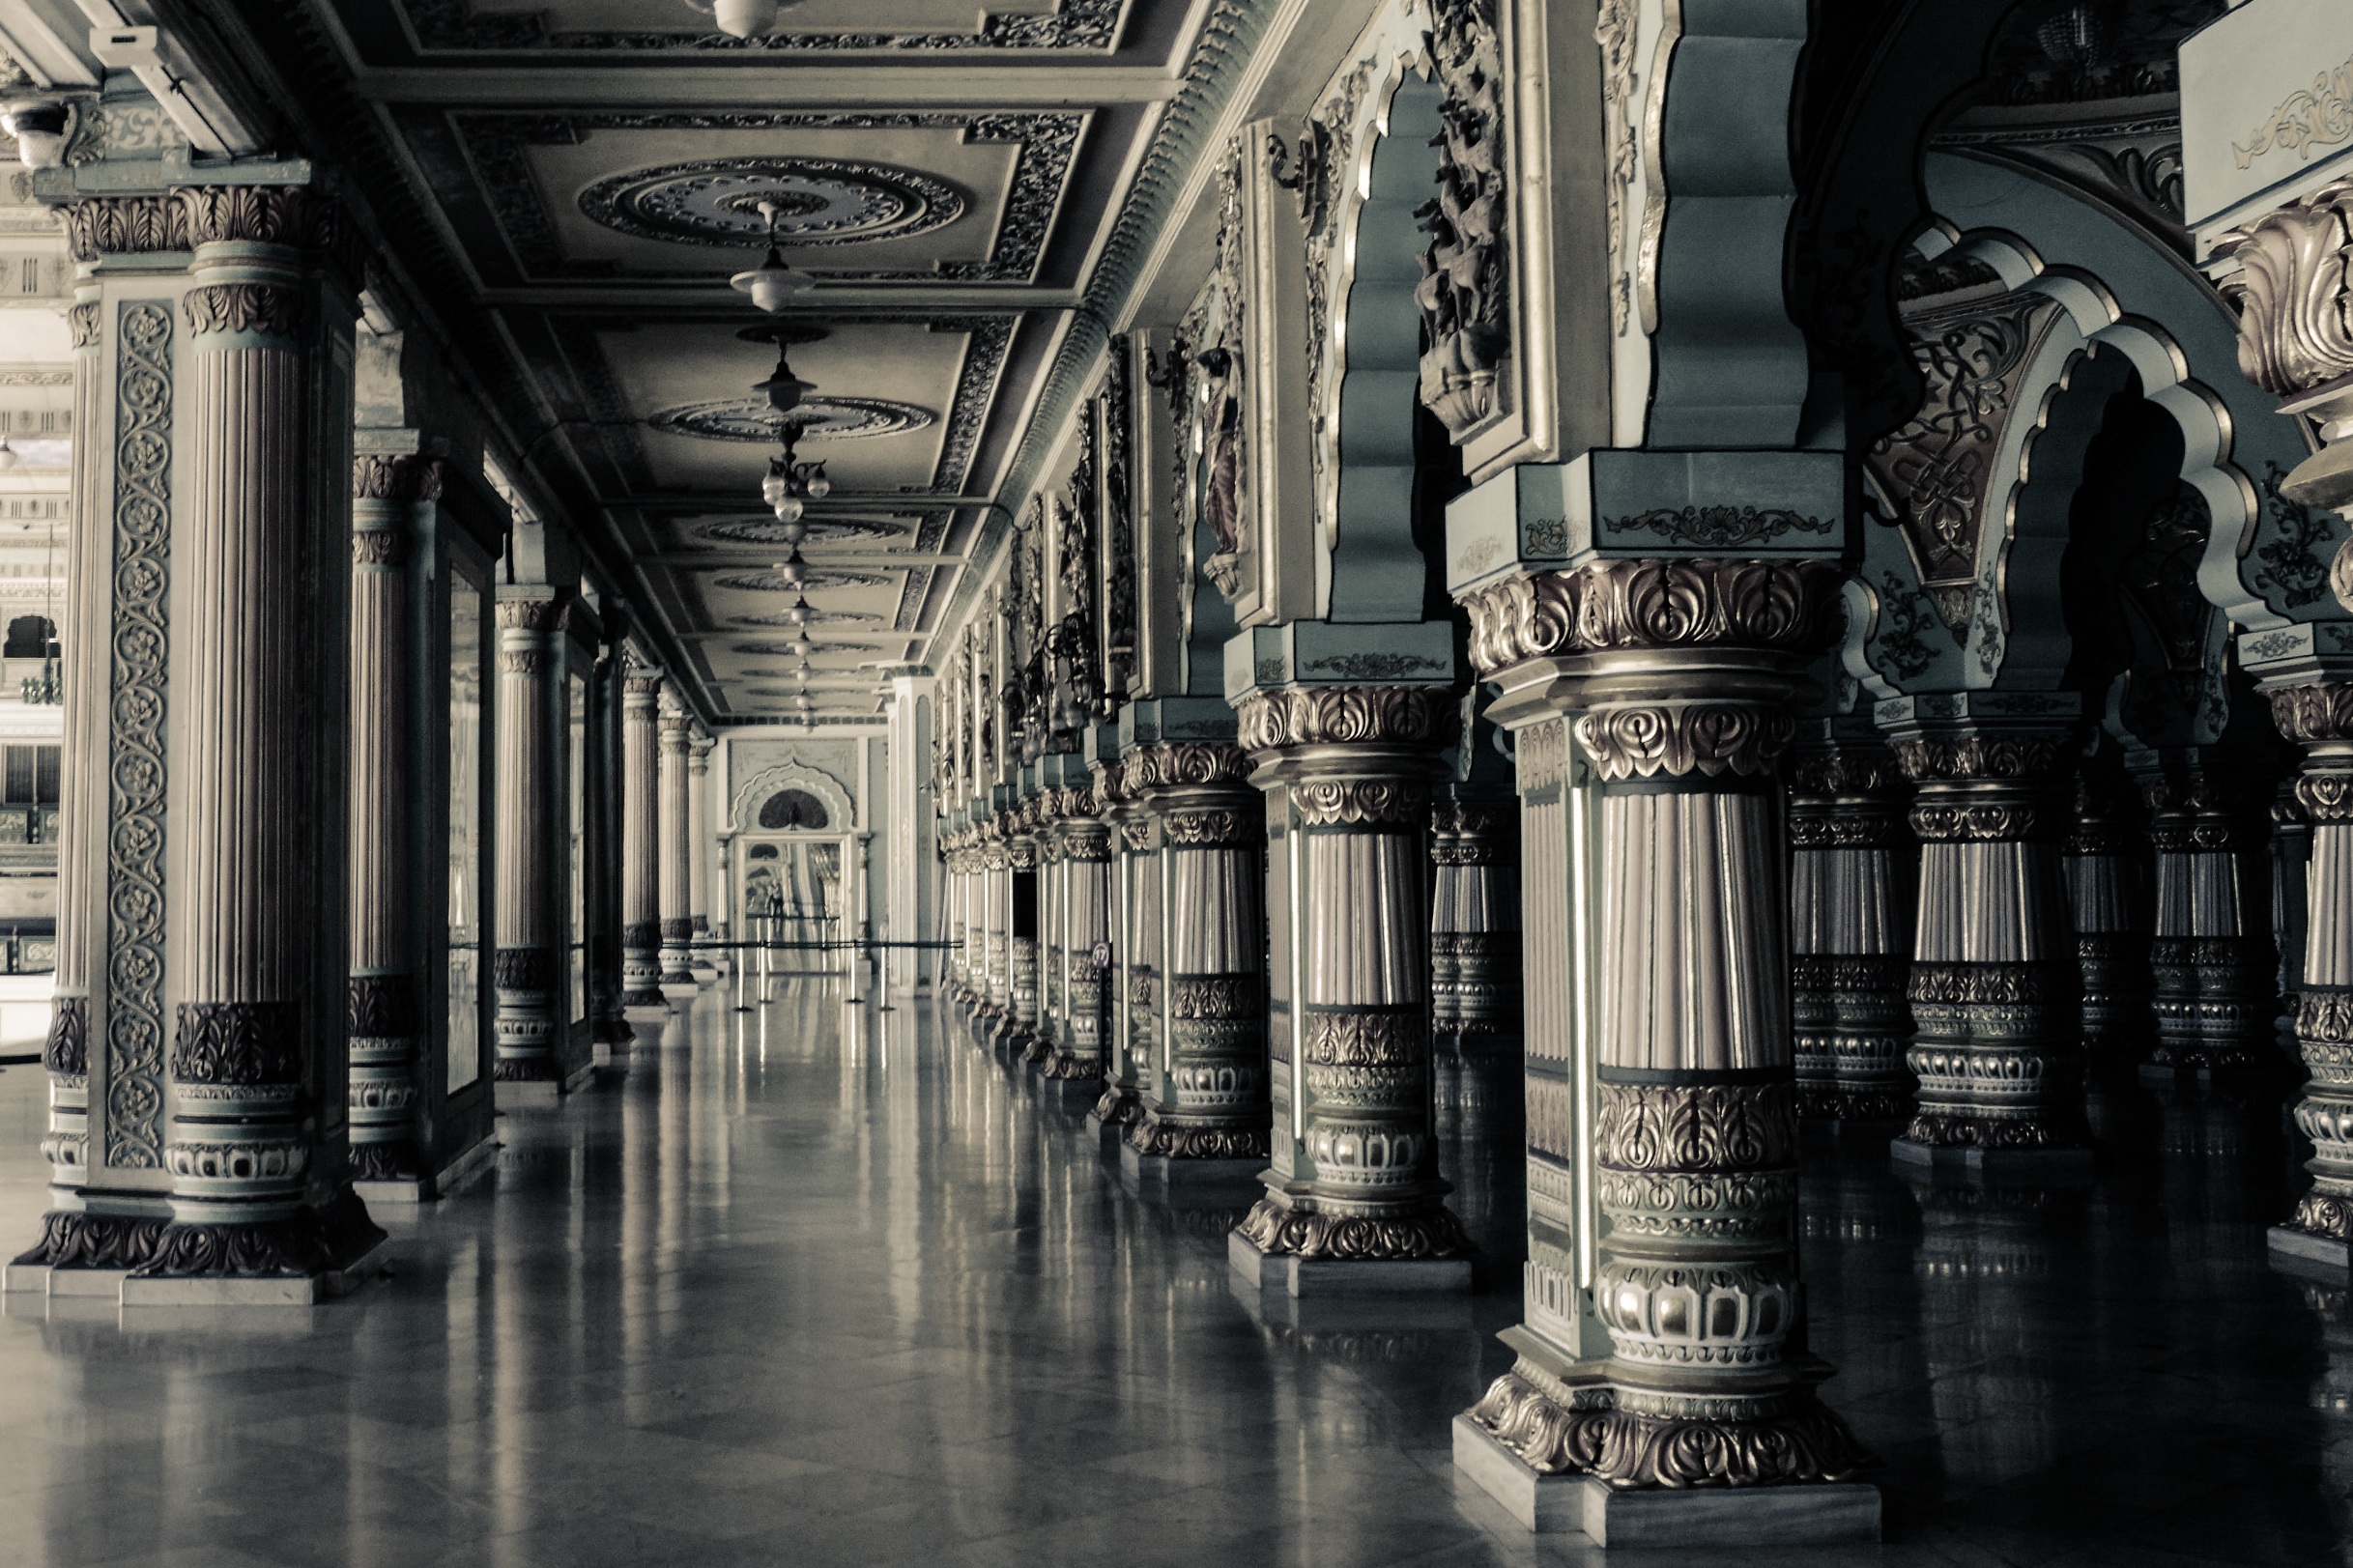
architecture, structure, building, palace, column, monochrome, design, columns, pillars, symmetry, photograph, arcade, tourist attraction, ancient history